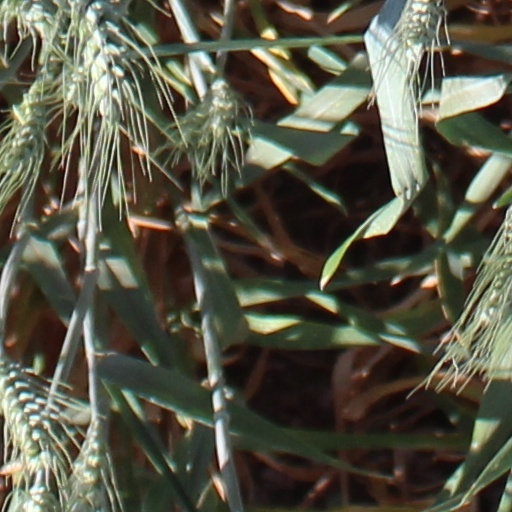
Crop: wheat